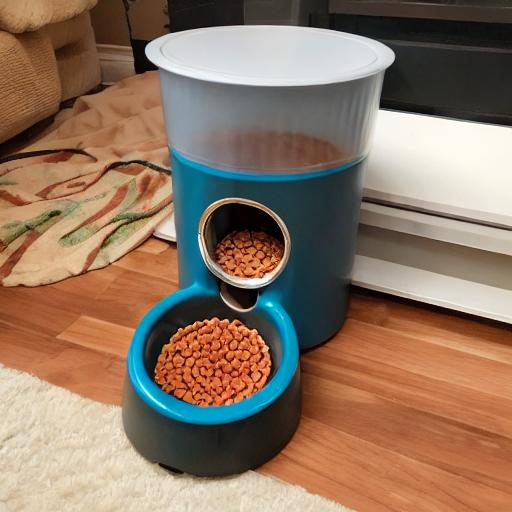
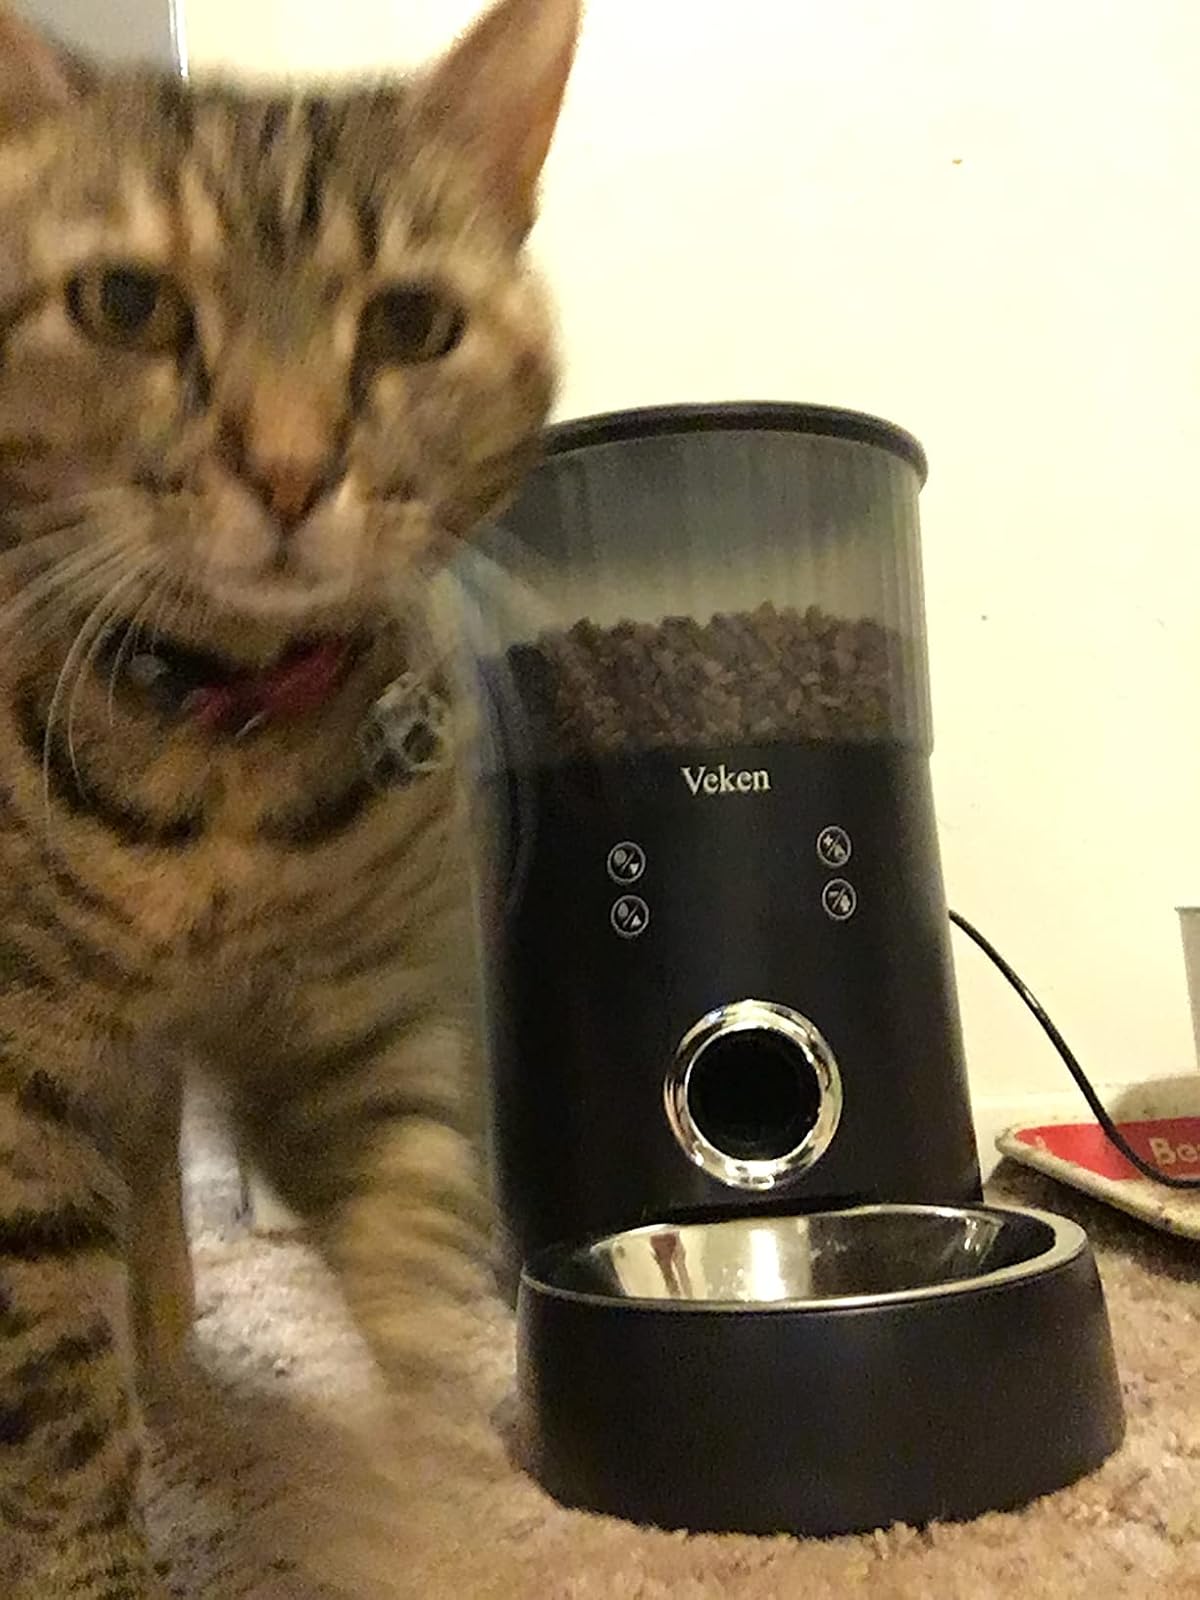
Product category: items_feeder
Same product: no